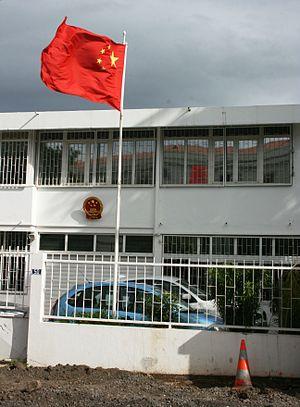
Le consulat de la Républic populaire de Chine à Saint-Denis de La Réunion.
Le consulat général de Chine à Saint-Denis est le consulat que la République populaire de Chine entretient dans le chef-lieu de l'île de La Réunion, un département d'outre-mer français dans le sud-ouest de l'océan Indien. Dirigé par un consul général installé dès 2009, Zhang Guobin, il est officiellement inauguré en février 2010 par l'ambassadeur de Chine en France, Quan Kong. Ses locaux se trouvent au 50, rue du Général-de-Gaulle, dans le centre-ville de Saint-Denis.
Douze pays étrangers entretiennent un consulat ou une représentation consulaire sur l'île de La Réunion, département d'outre-mer français dans le sud-ouest de l'océan Indien. Parmi eux, trois sont des pays insulaires du sud-ouest de l'océan Indien, et donc rattachés à l'Afrique d'un point de vue géopolitique : Madagascar, Maurice et les Seychelles. À l'exception de l'Inde et de la République populaire de Chine, tous les autres sont européens, mais seulement cinq sur sept relèvent de l'Union européenne, de laquelle La Réunion fait partie en tant que région ultrapériphérique. On recense trois consulats généraux, six consulats honoraires et trois vice-consulats honoraires. Cinq représentations sont installées à Saint-Denis, le chef-lieu, dont les trois consulats généraux.